Architecture of Kerala

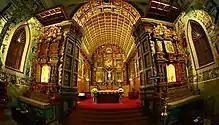
Altar-Kanjoor Church

The outer enclosure within the temple walls is known as a "chuttambalam". Normally, the "chuttambalam" has a pillar-supported main pavilion ("mukha-mandapam" or "thala-mandapam") that contains the sacred flag post ("dwajastambam") at its center. The temple is fully enclosed by a massive wall ("kshetra-madillukal") pierced with gatehouses ("gopurams"). These gatehouses are usually two-storeyed, and serve two purposes. The ground floor is an open space generally used as a platform for temple dances (such as "kurathy dance" or "ottan thullal") during festivals. The upper floor with wooden trails covering the sides functions as a "kottupura" (a hall for drum beating).